Wilford

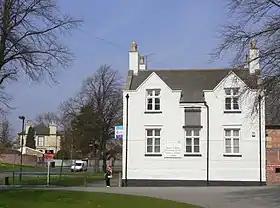
South Wilford Endowed CE VA Primary School

The Old School House at South Wilford houses St Wilfrid's Church Playgroup and Nursery.